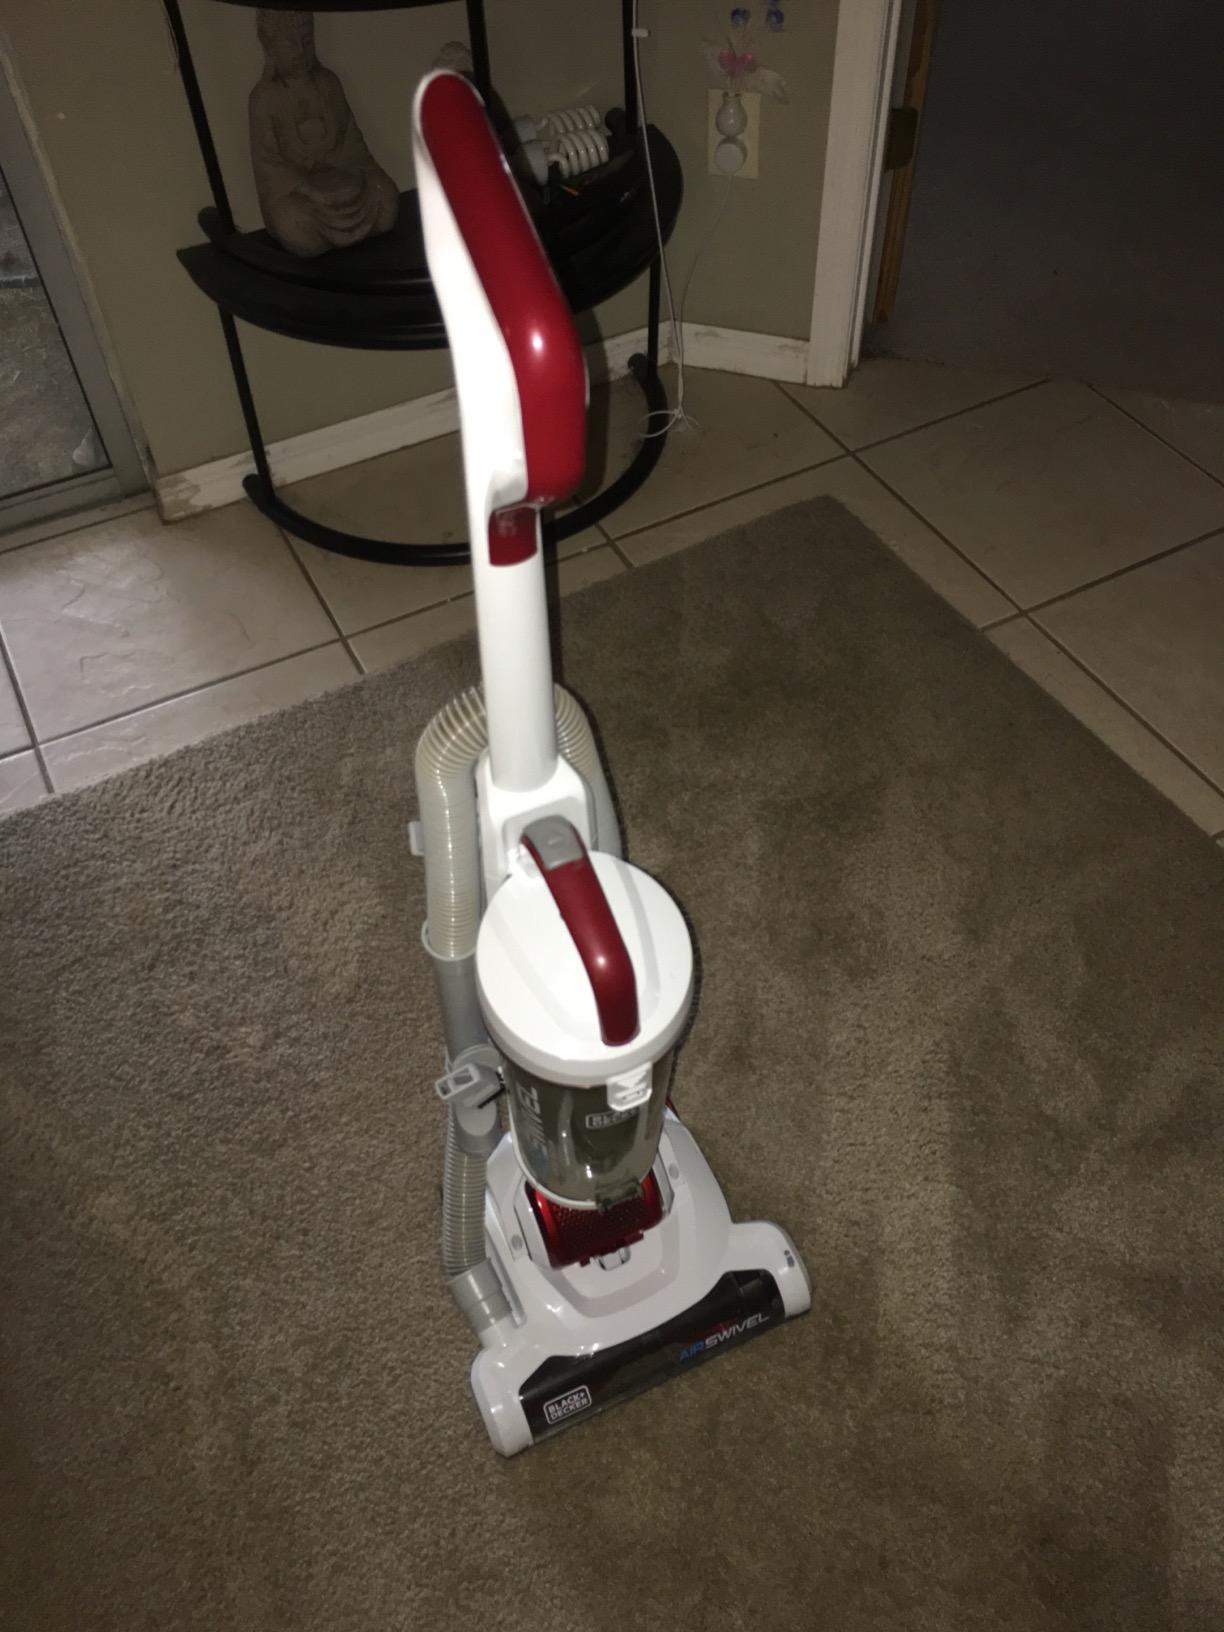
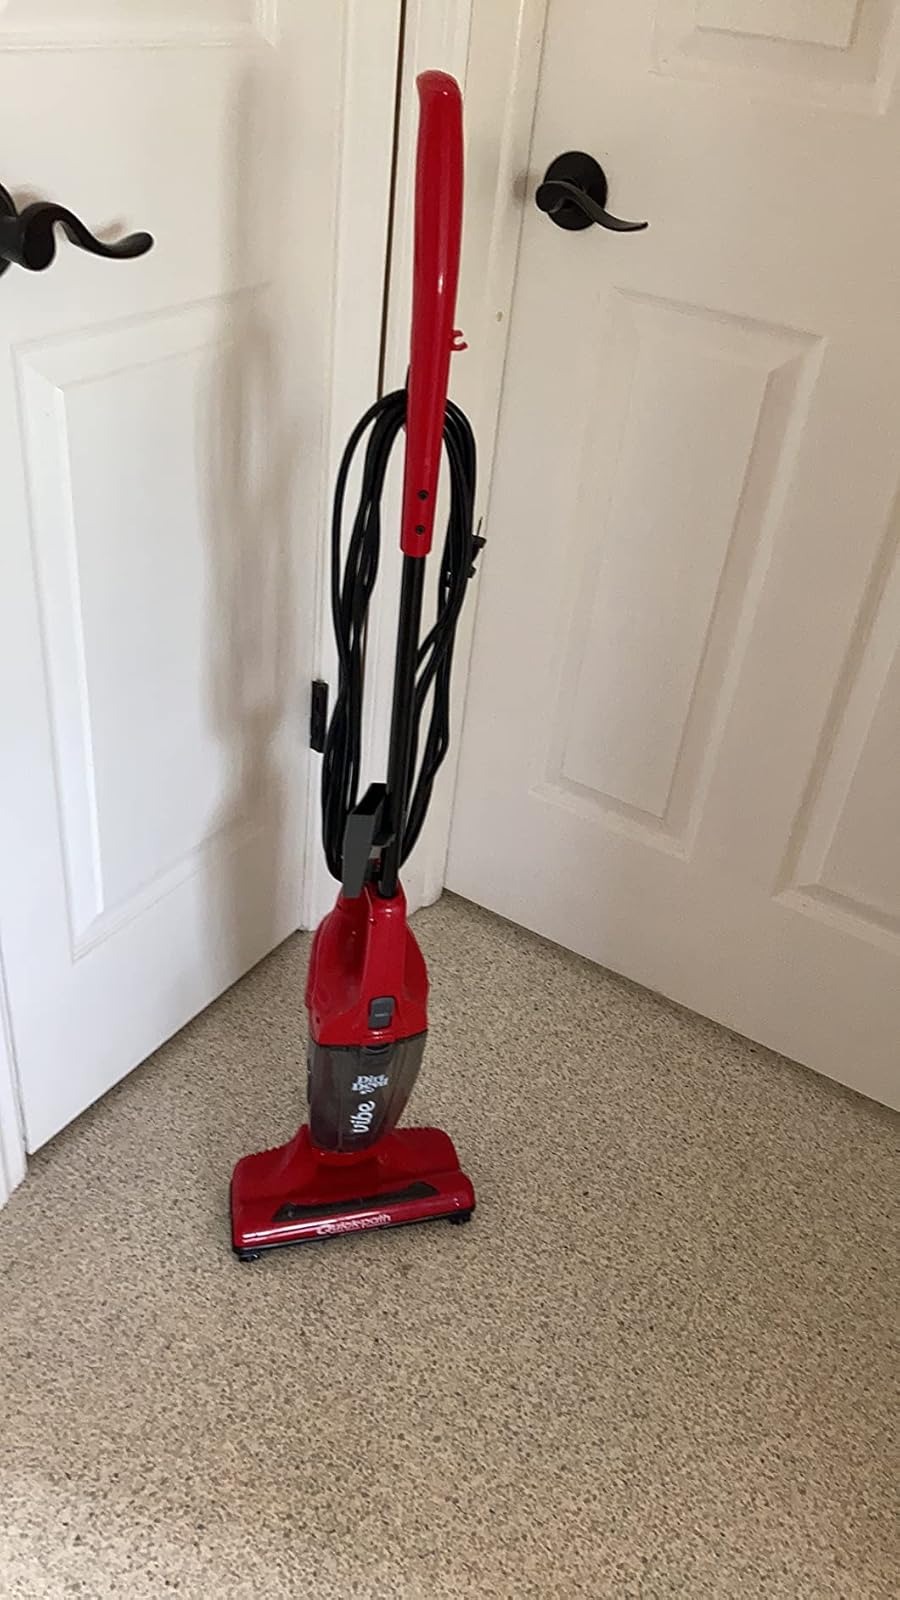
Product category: items_vacuum
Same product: no